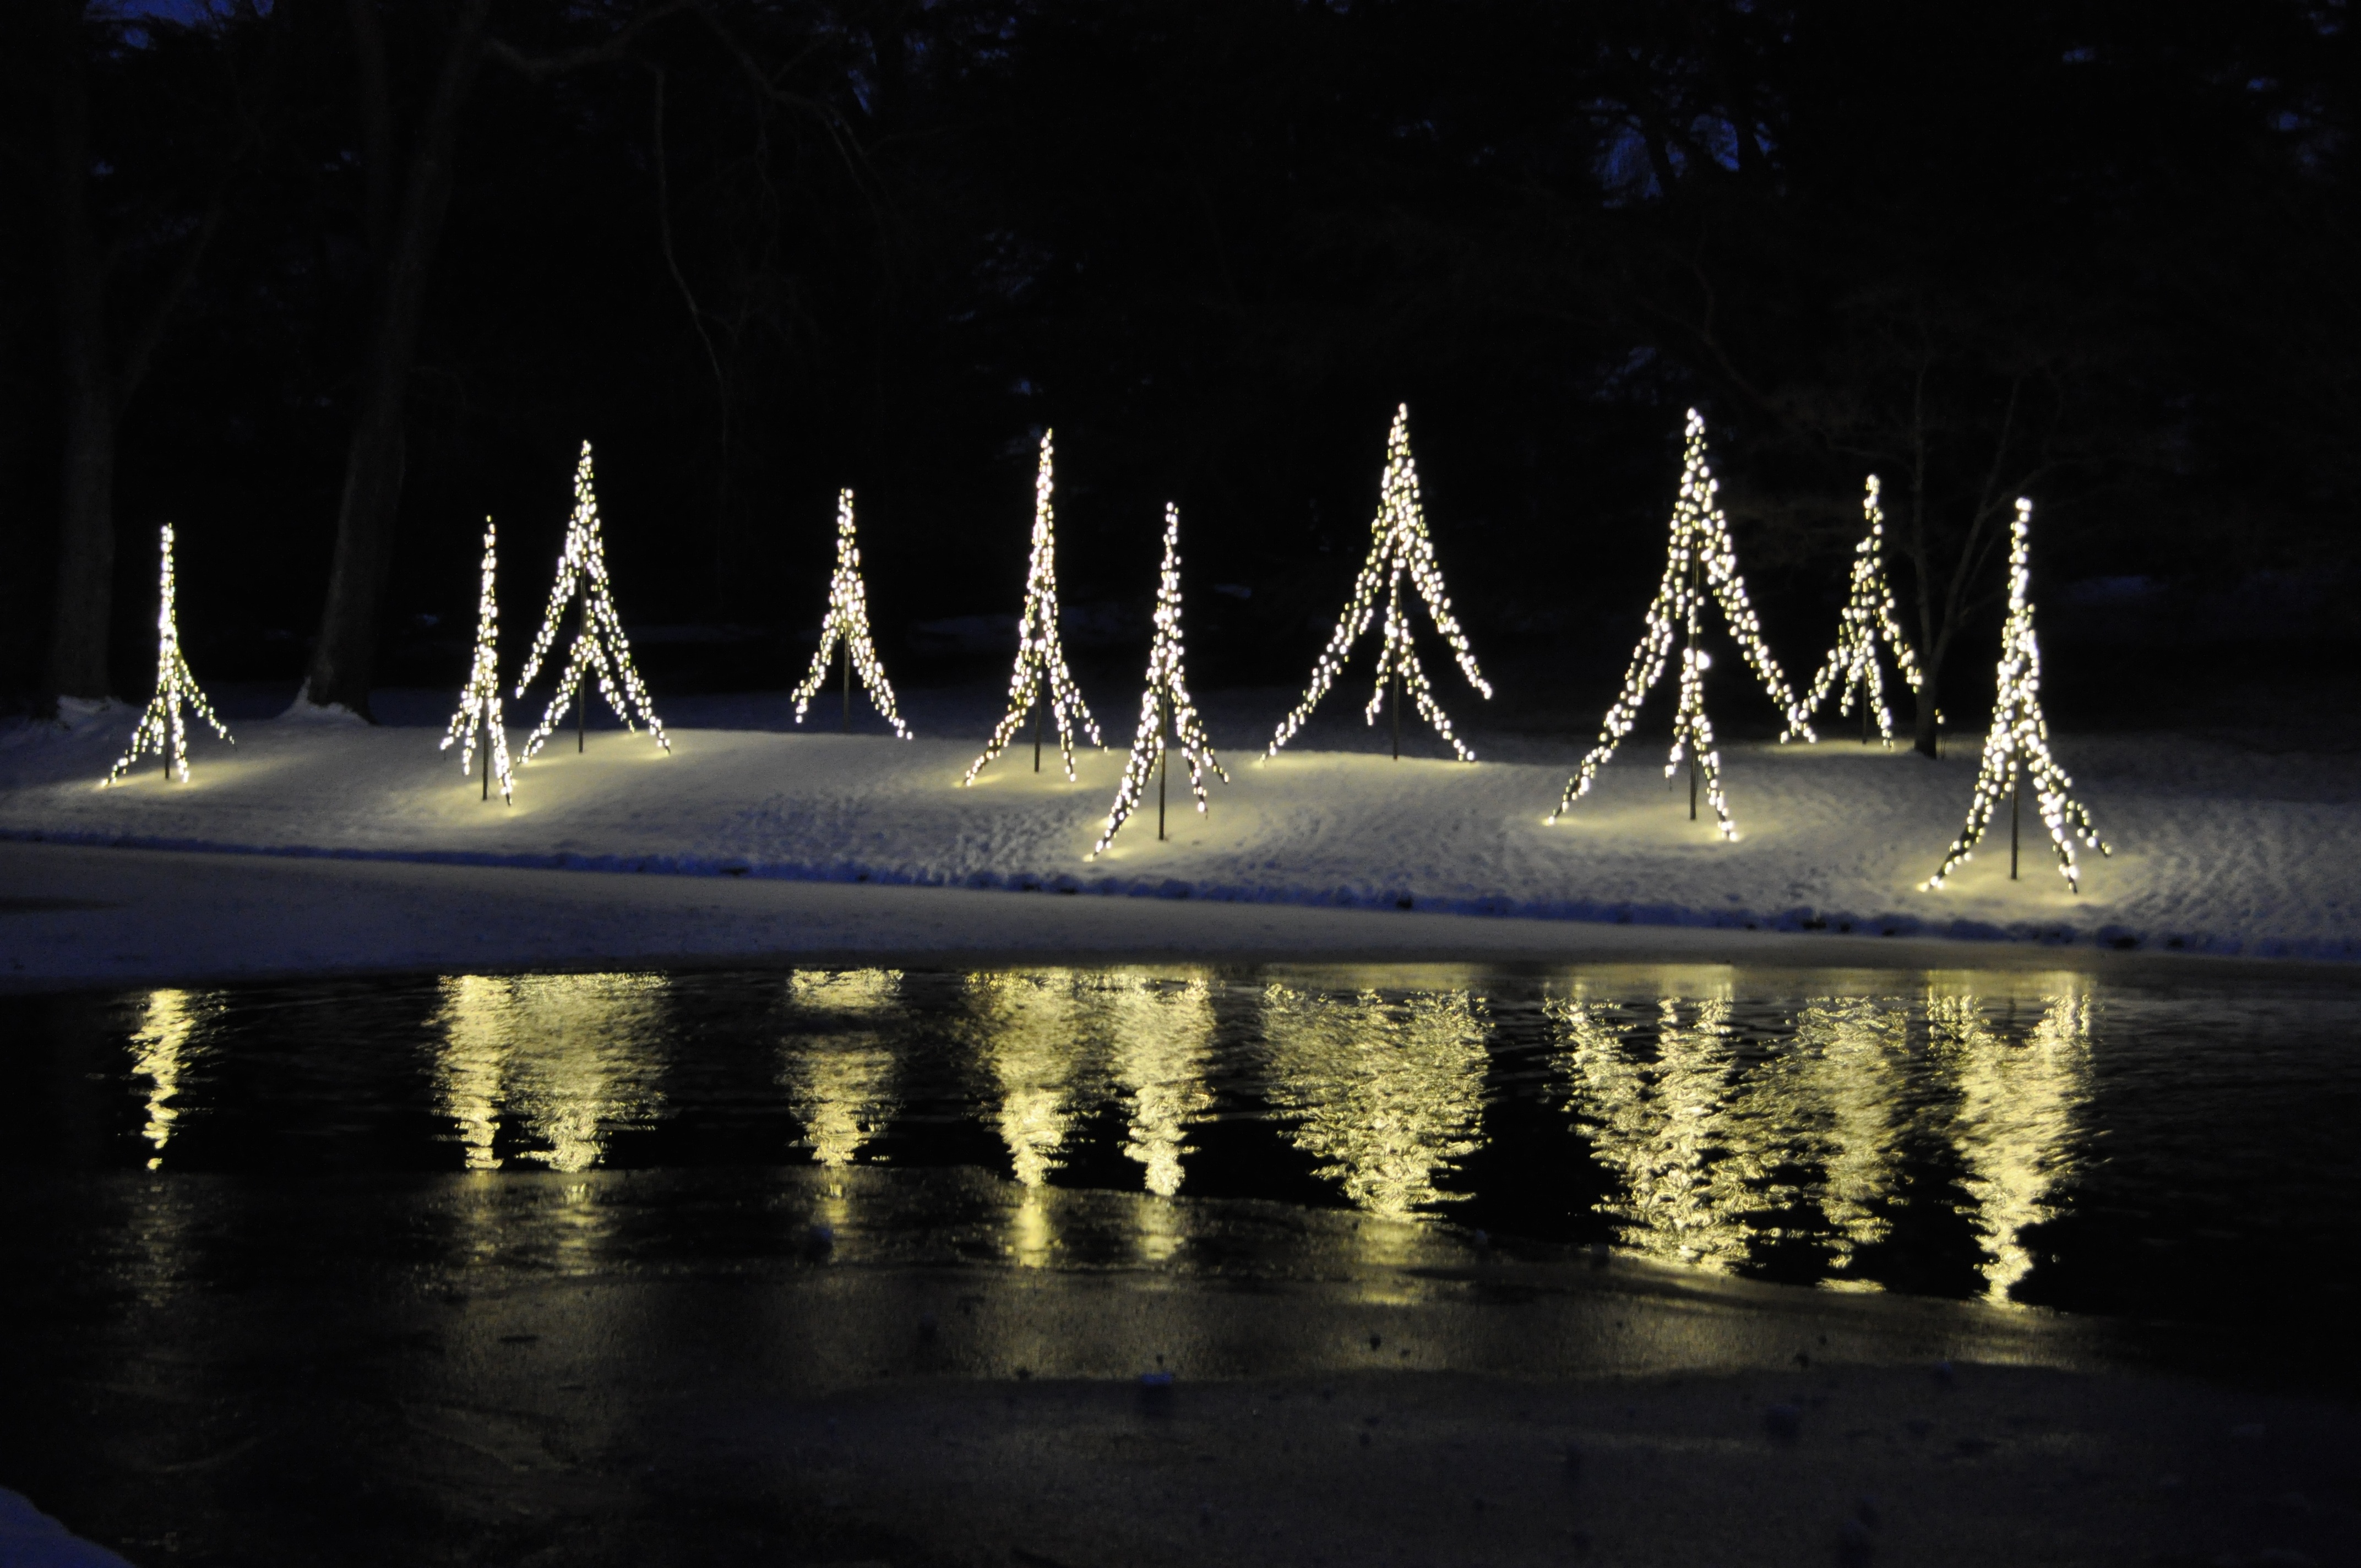
water, light, white, night, ice, evening, decoration, reflection, holiday, darkness, christmas, lighting, christmas decoration, lights, fountain, gardens, water feature, christmas lights